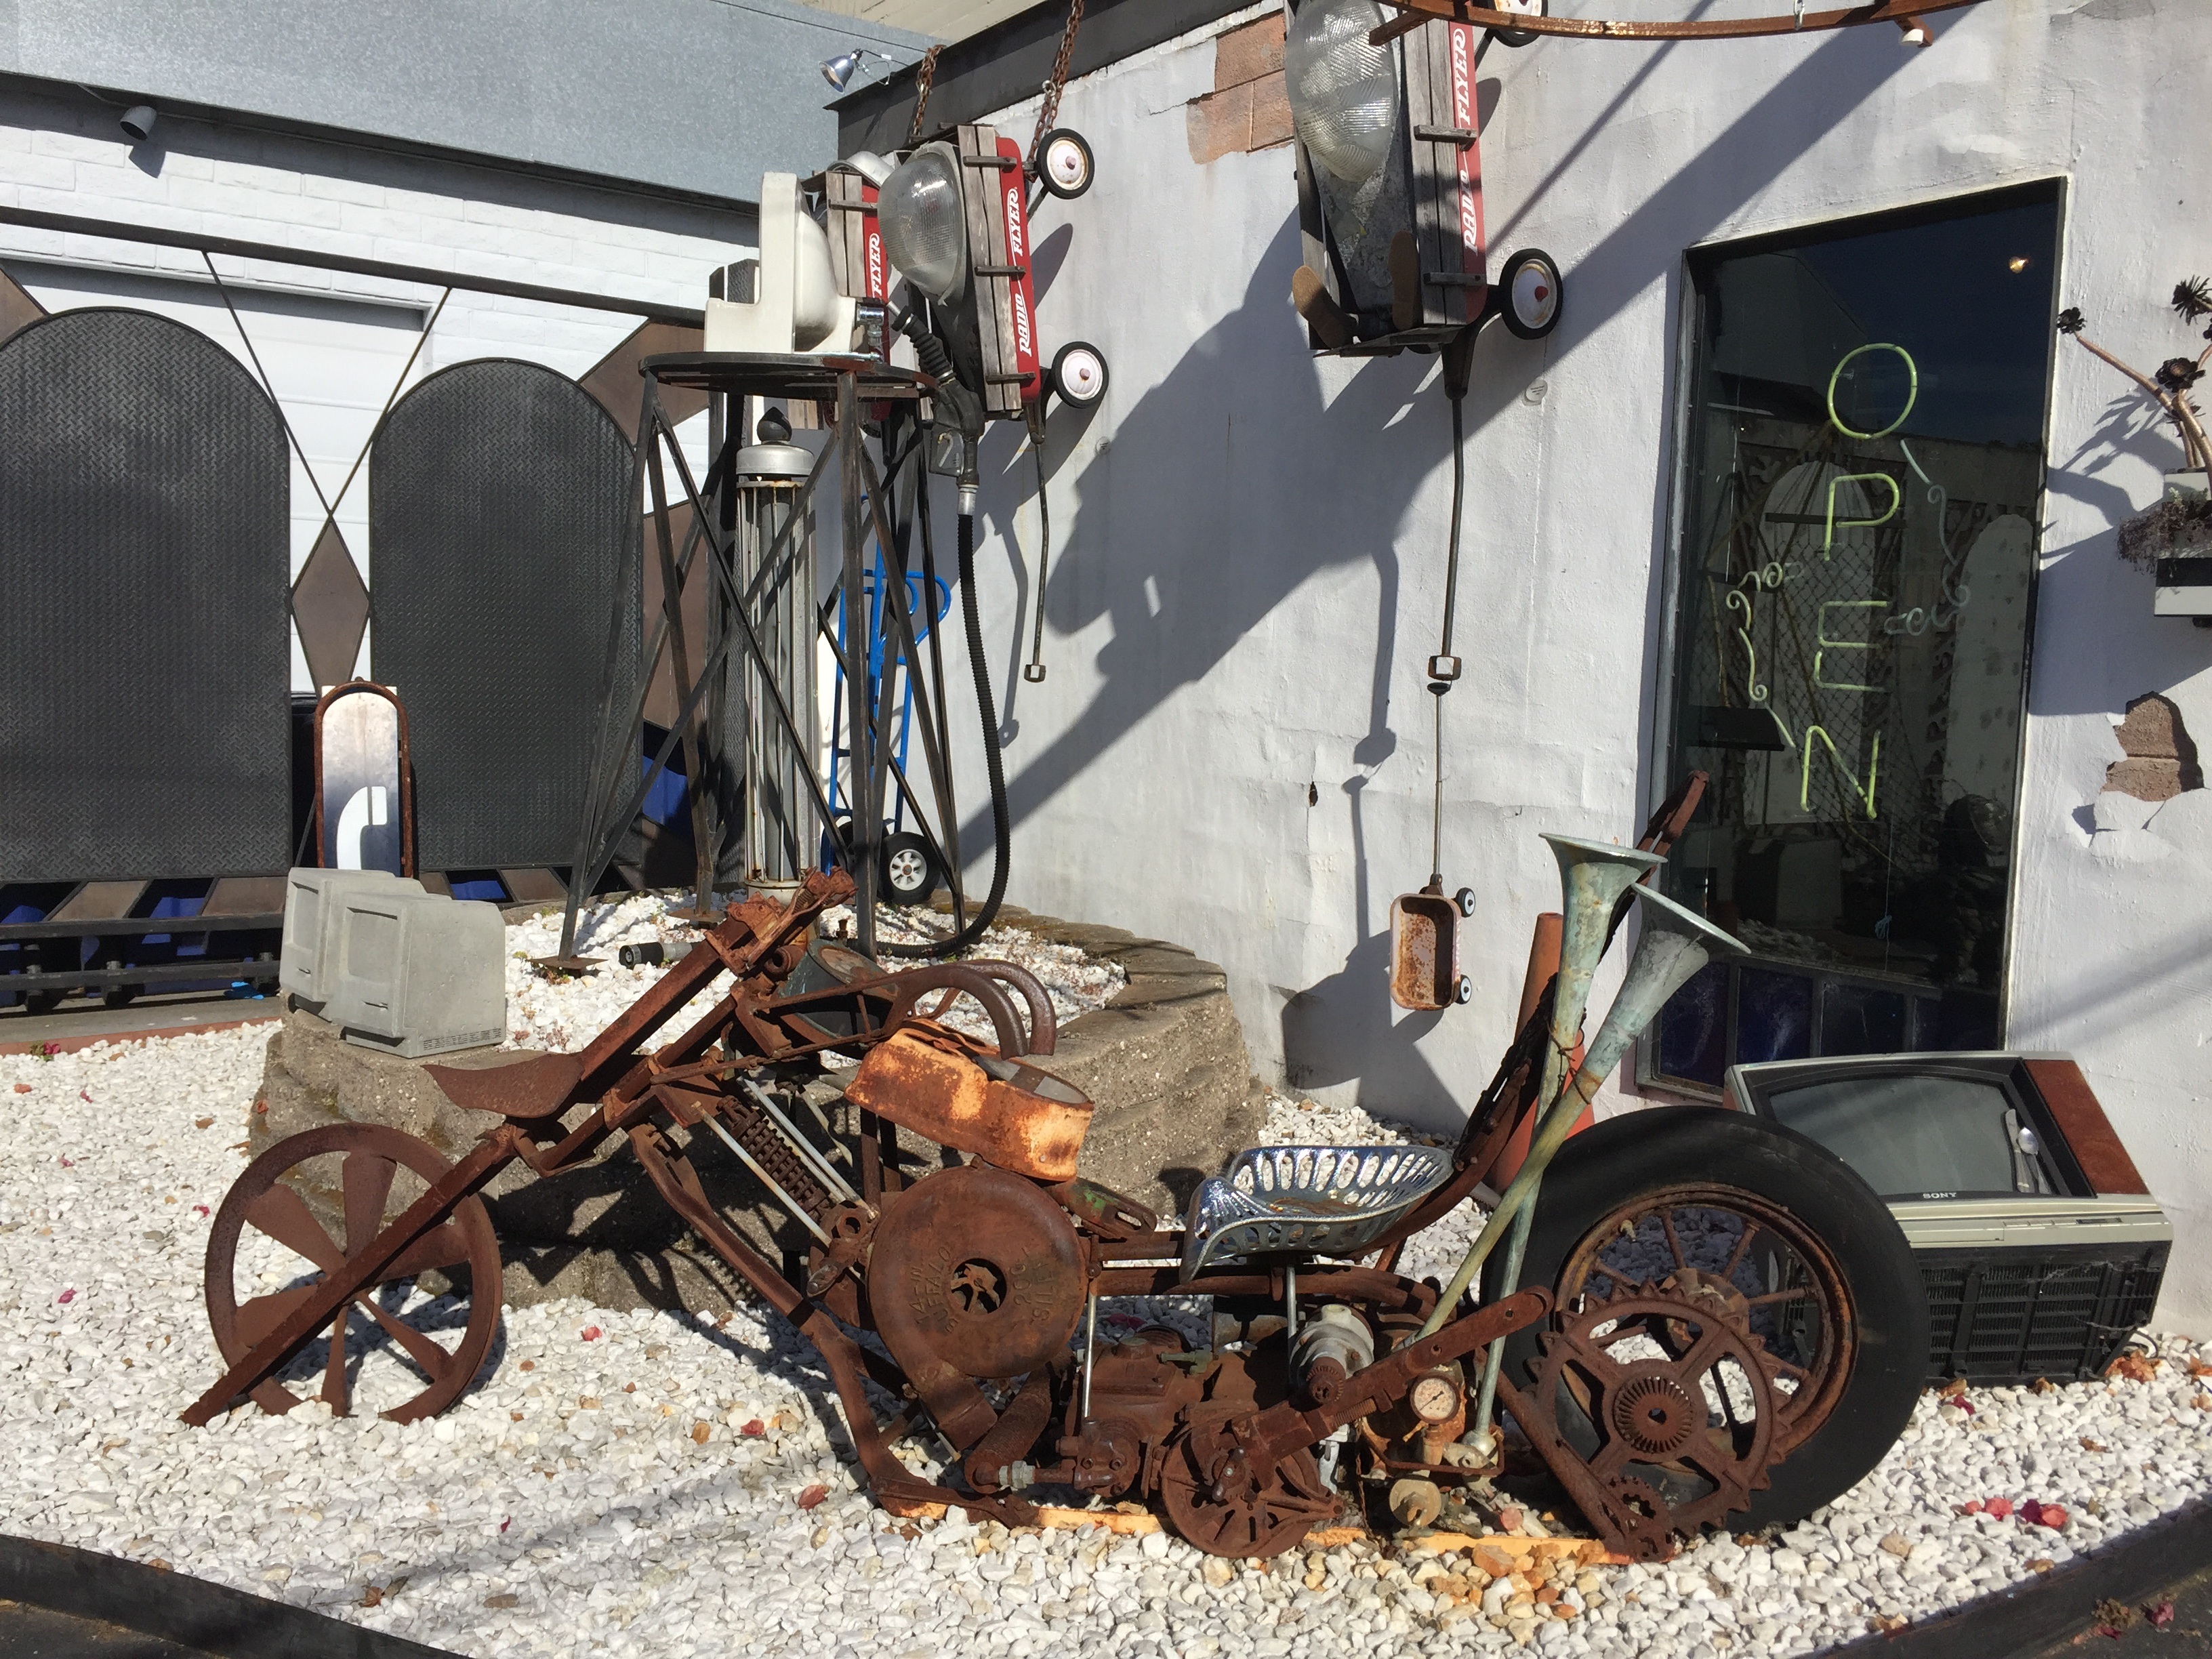
vehicle, machine